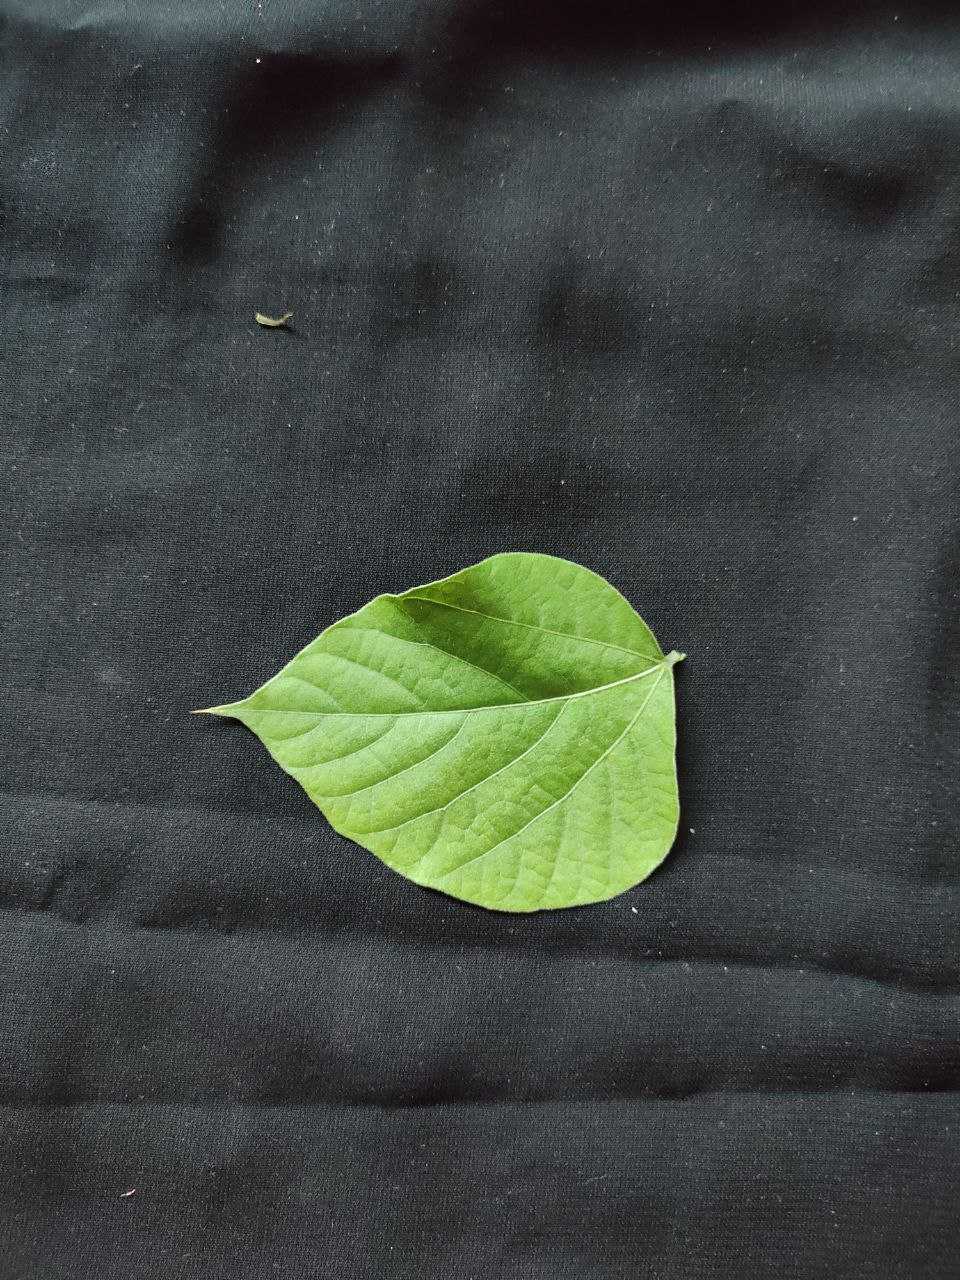
Crop: bean
Leaf condition: Fresh Leaf